Juan Arango

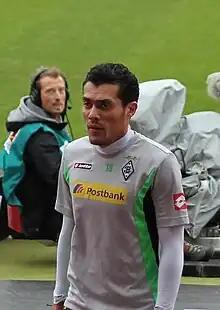
Arango with Borussia M'gladbach in 2012

Juan Fernando Arango Sáenz (born 16 May 1980) is a Venezuelan former professional footballer who played as an attacking midfielder. Arango was considered by some in the sport as the greatest Venezuelan footballer of all time.